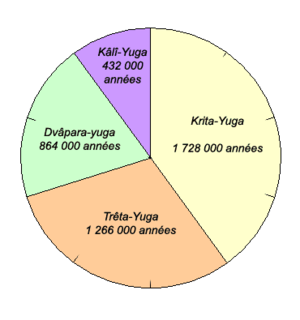
La mythologie hindoue regroupe un grand nombre de récits principalement issus de la littérature sanskrite, en particulier les épopées du Mahabharata et du Ramayana, les Puranas et les Vedas. La littérature tamoule ancienne et les textes en autres langues fournissent une littérature abondante.
Le Kali Yuga ou kaliyuga, est le quatrième et actuel âge de la cosmogonie hindoue, les trois autres étant le Krita Yuga, le Trétâ Yuga et le Dvâpara Yuga. Ces quatre âges correspondent à un Mahayuga.